Buzău

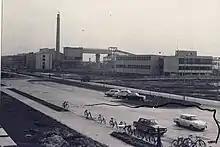
Buzău window factory in 1970

Although mentioned in documents as early as the 16th century, the Jews of Buzău became an especially important community starting with the cultural and economical development period of the 19th century. A large proportion of them were merchants and craftsmen. The Jewish cemetery appeared in 1853 and a temple dates from 1885. Between the two World Wars, 10% of the population of Buzău was Jewish, a large percentage compared to other cities in Wallachia, but significantly smaller than those in Moldavia, which saved the community from the brunt of the repression by Antonescu's government. Still, during World War II, the Jews had to endure some persecutions: obligated to do compulsory work (authorities abused of the law, and extended the age of the people who had to do this work, as well as the body of the work itself), and to pay 15 million lei (four times the tax) for "The Reunification Loan"; certain types of objects were confiscated from them and special restrictions were imposed. The community had to host orphans whose parents were murdered in the Holocaust, before they were deported to Transnistria. During these persecutions, the Jewish community was defended by captains Stroie and Ionescu, by the Scânteie and Stahu families, and by Anghel Anuțoiu from Vrancea, a man who informed members of the community of upcoming Nazi raids, saving many lives, including that of Rabbi Simon Bercovich, whom he aided to leave the city and go into hiding. After the war, most Jews of the city moved to Israel, and left behind a Jewish community of only a few tens of people. Some of the personalities of the Jewish community in Buzău were painter Margareta Sterian and philosopher Ludwig Grunberg.